Zamora-Chinchipe Province

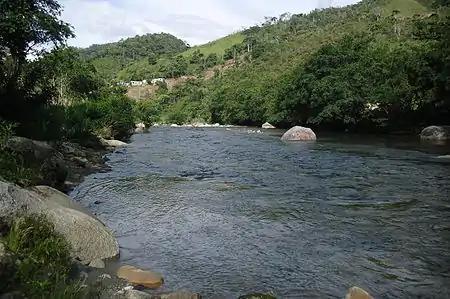
River Bombuscaro Las Ballenas, January 23, 2011

The province is divided into nine cantons. The following table lists each with its population at the 2001 census, its area in square kilometres (km²), and the name of the canton seat or capital.